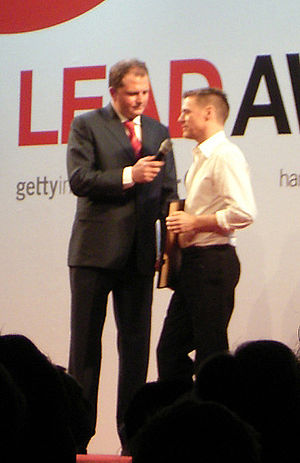
Bryan Adams
Bryan Adams modtager i 2006 en LeadAward for sine fotografier
Bryan Guy Adams er en canadisk sanger, guitarist og komponist.